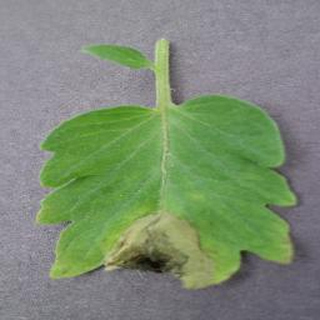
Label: tomato_late_blight